Separatism in Russia

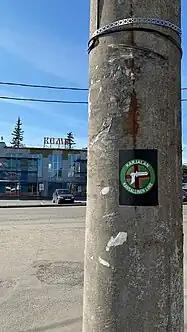
Karelian National Movement sticker in Kem

Karelian separatism dates back to the early 20th-century, with the creation of the and Uhtua Republic. The idea saw a revival in the 1990s and early 2000s due to the unofficial status of the Karelian language in Karelia and the Russian economic collapse of 1991–92. The first attempt to break away was in 1992, when Sergei Popov, a member of the Supreme Council of the Republic, proposed to include in the agenda the question of the possibility of secession of the Republic of Karelia from the Russian Federation. He was supported by 43 deputies out of 109.